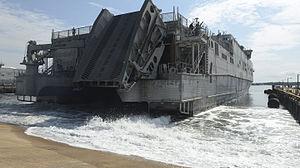
La classe Spearhead ou Expeditionary Fast Transport, jusqu'en septembre 2015 Joint High Speed Vessel, est une classe de navires à grande vitesse en service dans la marine des États-Unis depuis 2012.